Gaya, India

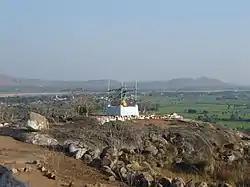
Brahmayoni Hill, where Buddha preached the "Adittapariyaya Sutta" (the "Fire Sermon")

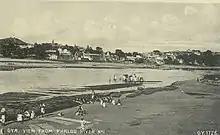
A view of Gaya during British rule, photograph taken by Waldemar Haffkine

According to modern scholars, the Kikata kingdom from Rigvedic period was located at Gaya, Bihar.